Paul Shoup House

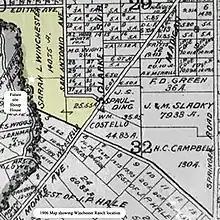
Future site of Paul Shoup House on Winchester Ranch (1906 Mountain View map)

The house is a two-story Craftsman residence completed in 1910, on a multi-acre lot within the Los Altos Land Company's holding, acquired from Sarah Winchester in 1907.